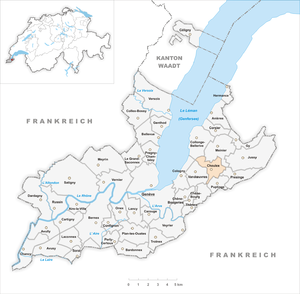
Choulex est une commune suisse du canton de Genève.